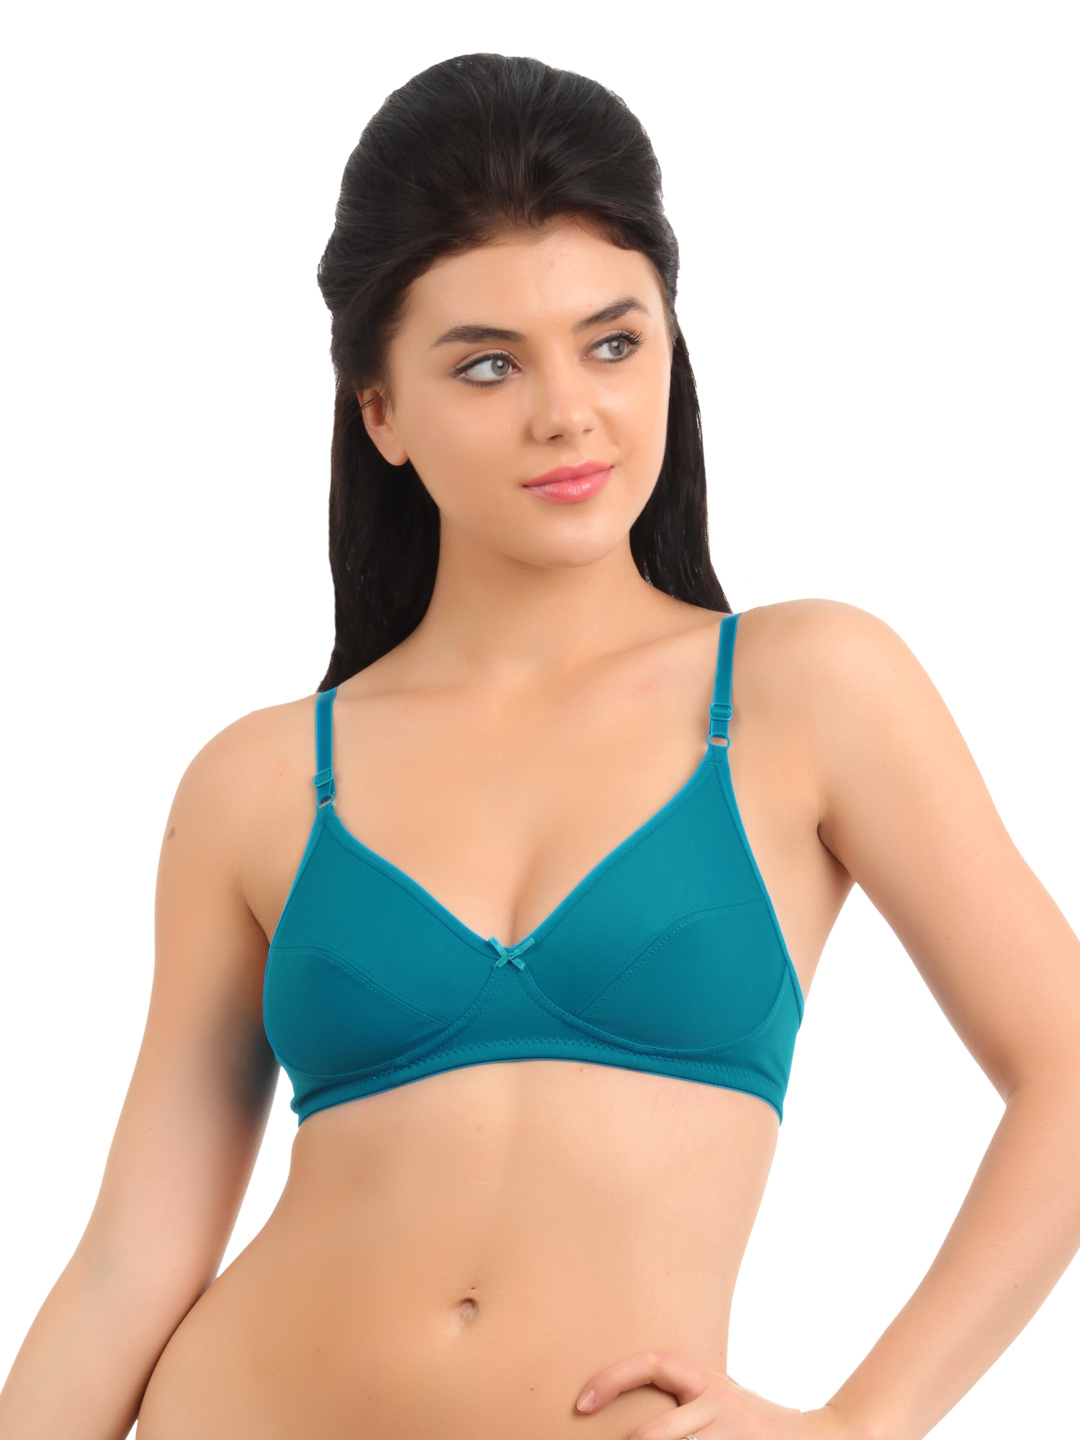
Biara Women Turquoise Blue Bra
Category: Apparel / Innerwear / Bra
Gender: Women
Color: Turquoise Blue
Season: Winter 2015
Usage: Casual